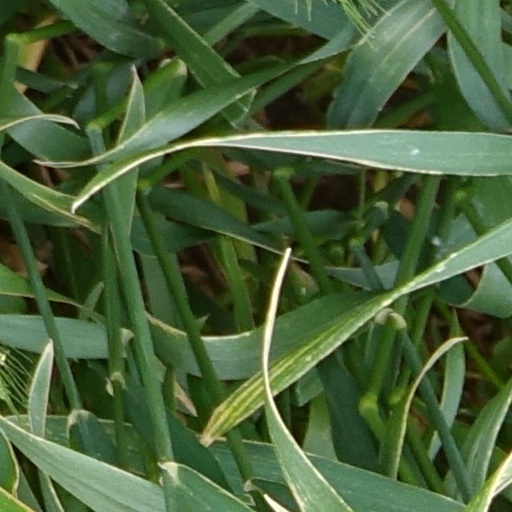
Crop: wheat